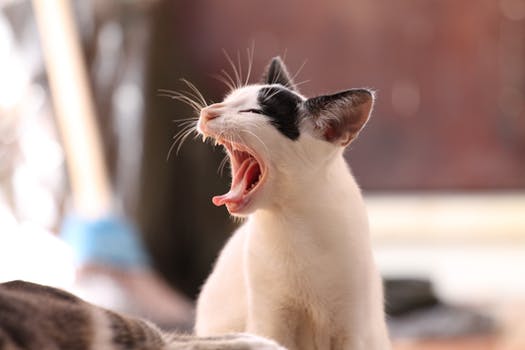
Label: No Watermark